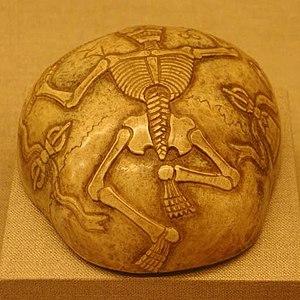
Un kapala est une coupe faite à partir d'un crâne humain utilisée en tant que récipient lors de rituels propres au tantrisme hindou et au bouddhisme tantrique.